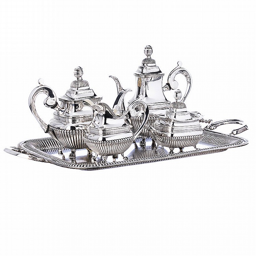
tea , coffee set with a tray , in silver